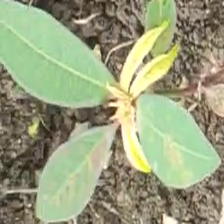
Weed species: Moti_dudhi(Euphorbia_geneculata_L)